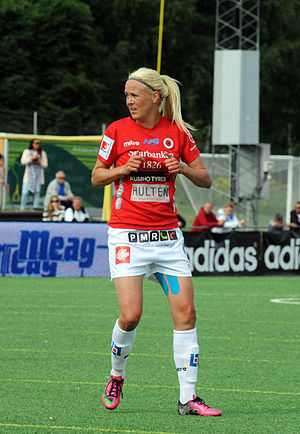
Kristianstads DFF / Aktuel trup
KDFF's Josefine Öqvist i juni 2013
Kristianstads DFF er en fodboldklub fra Kristianstad, Sverige for kvinder. Klubben er en del af Skånes Fotbollförbund.